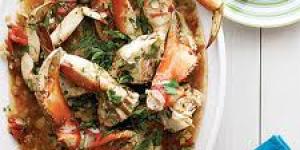
encebollado de cangrejos